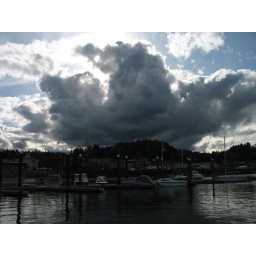
happy face cloud in Rainier